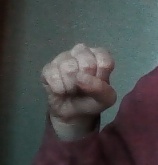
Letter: saad